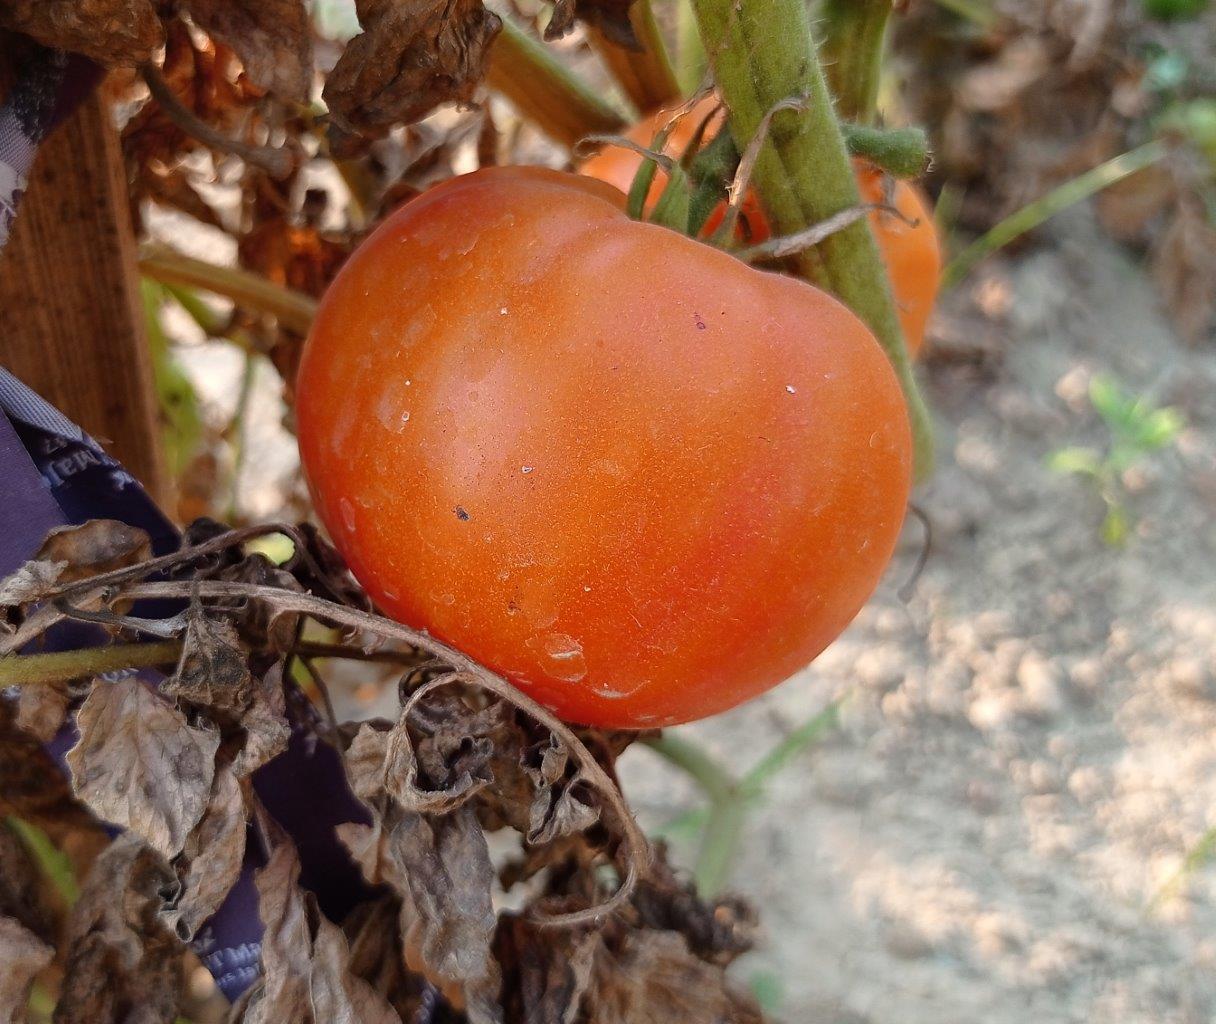
Maturity: Mature